Full Grown

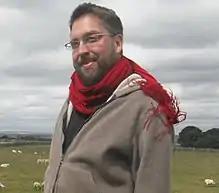
Gavin Munro

Gavin Munro was born in Matlock England. He studied furniture design. He created driftwood furniture while in San Francisco. Munro's mother in-law allowed the first prototypes of chairs to be grown in her garden. He co-founded Full Grown and is the managing director.